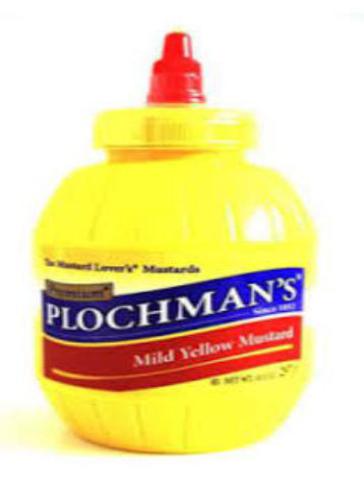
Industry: Food